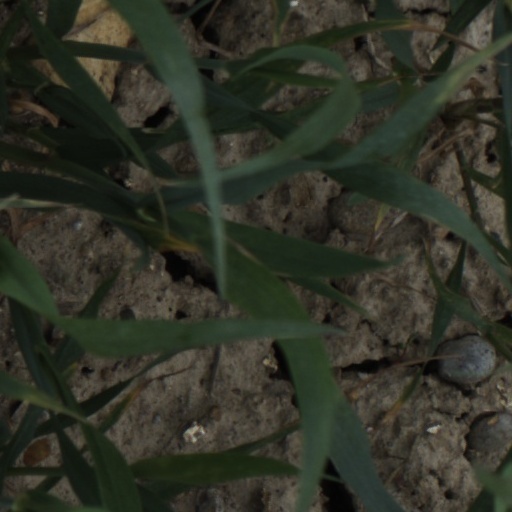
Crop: wheat